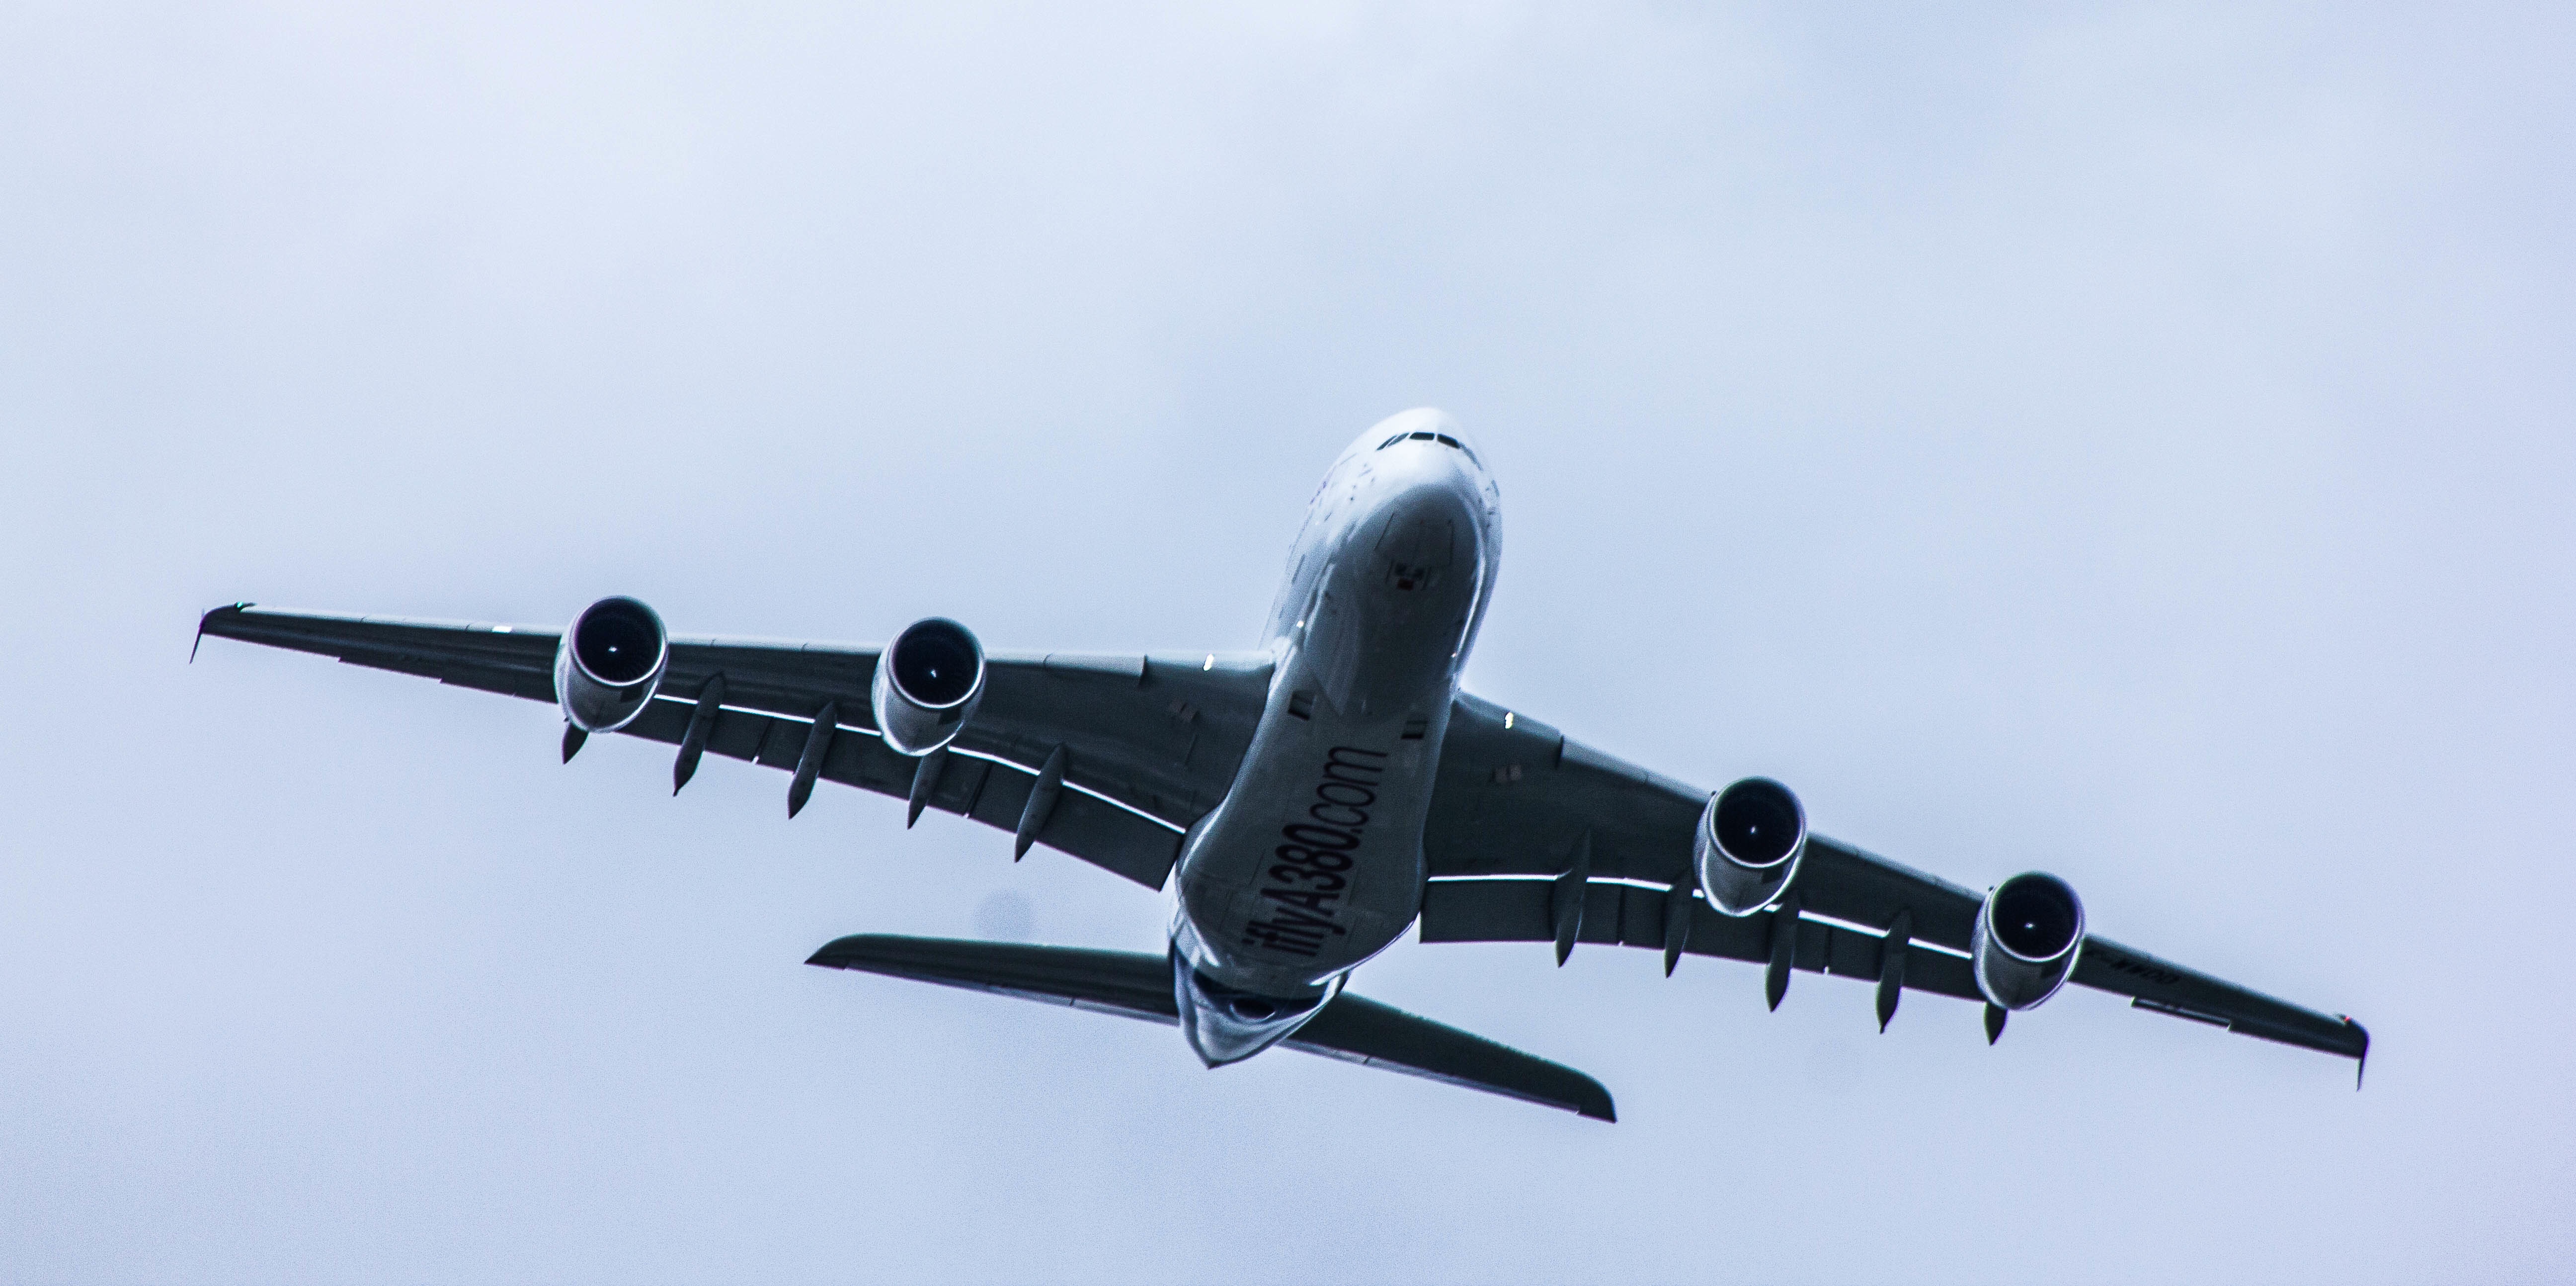
airplane, aircraft, vehicle, airline, aviation, flight, airliner, airbus, takeoff, air show, air force, jet aircraft, airbus a330, boeing 777, air travel, atmosphere of earth, wide body aircraft, narrow body aircraft, aircraft engine, military transport aircraft